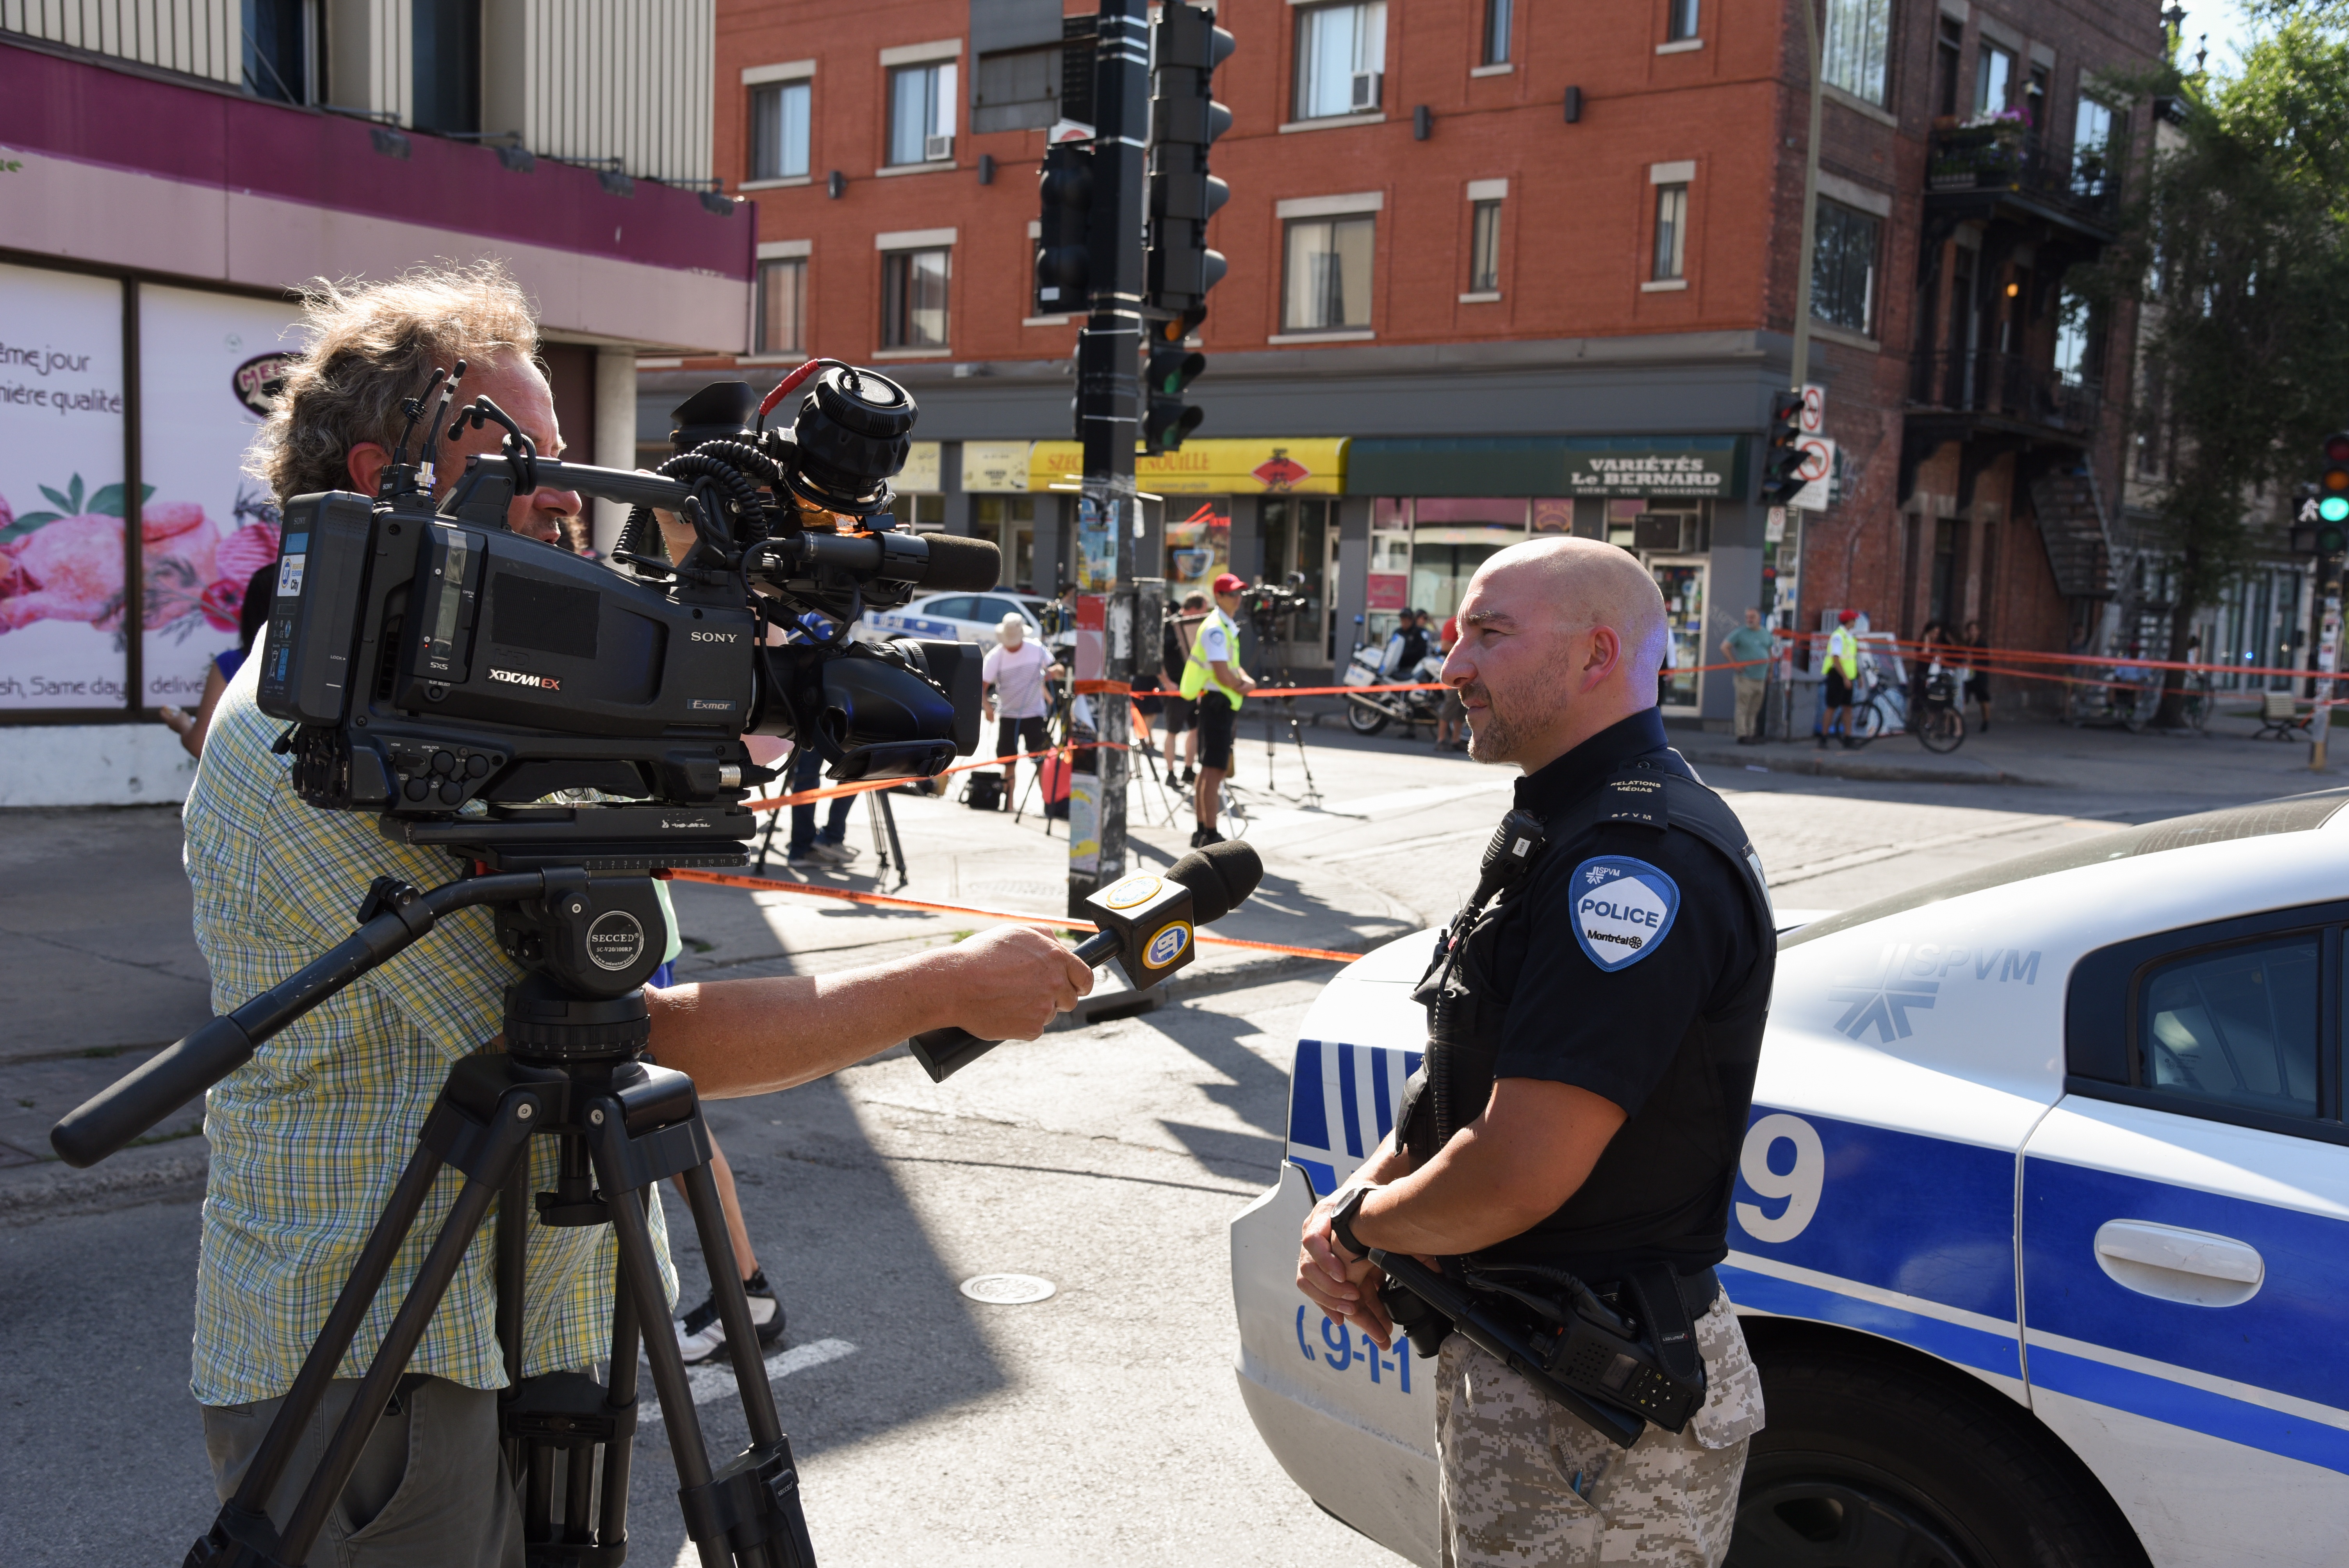
person, vehicle, profession, canada, media, police, quebec, montreal, spam, official, interview, police officer, camera operator, military police